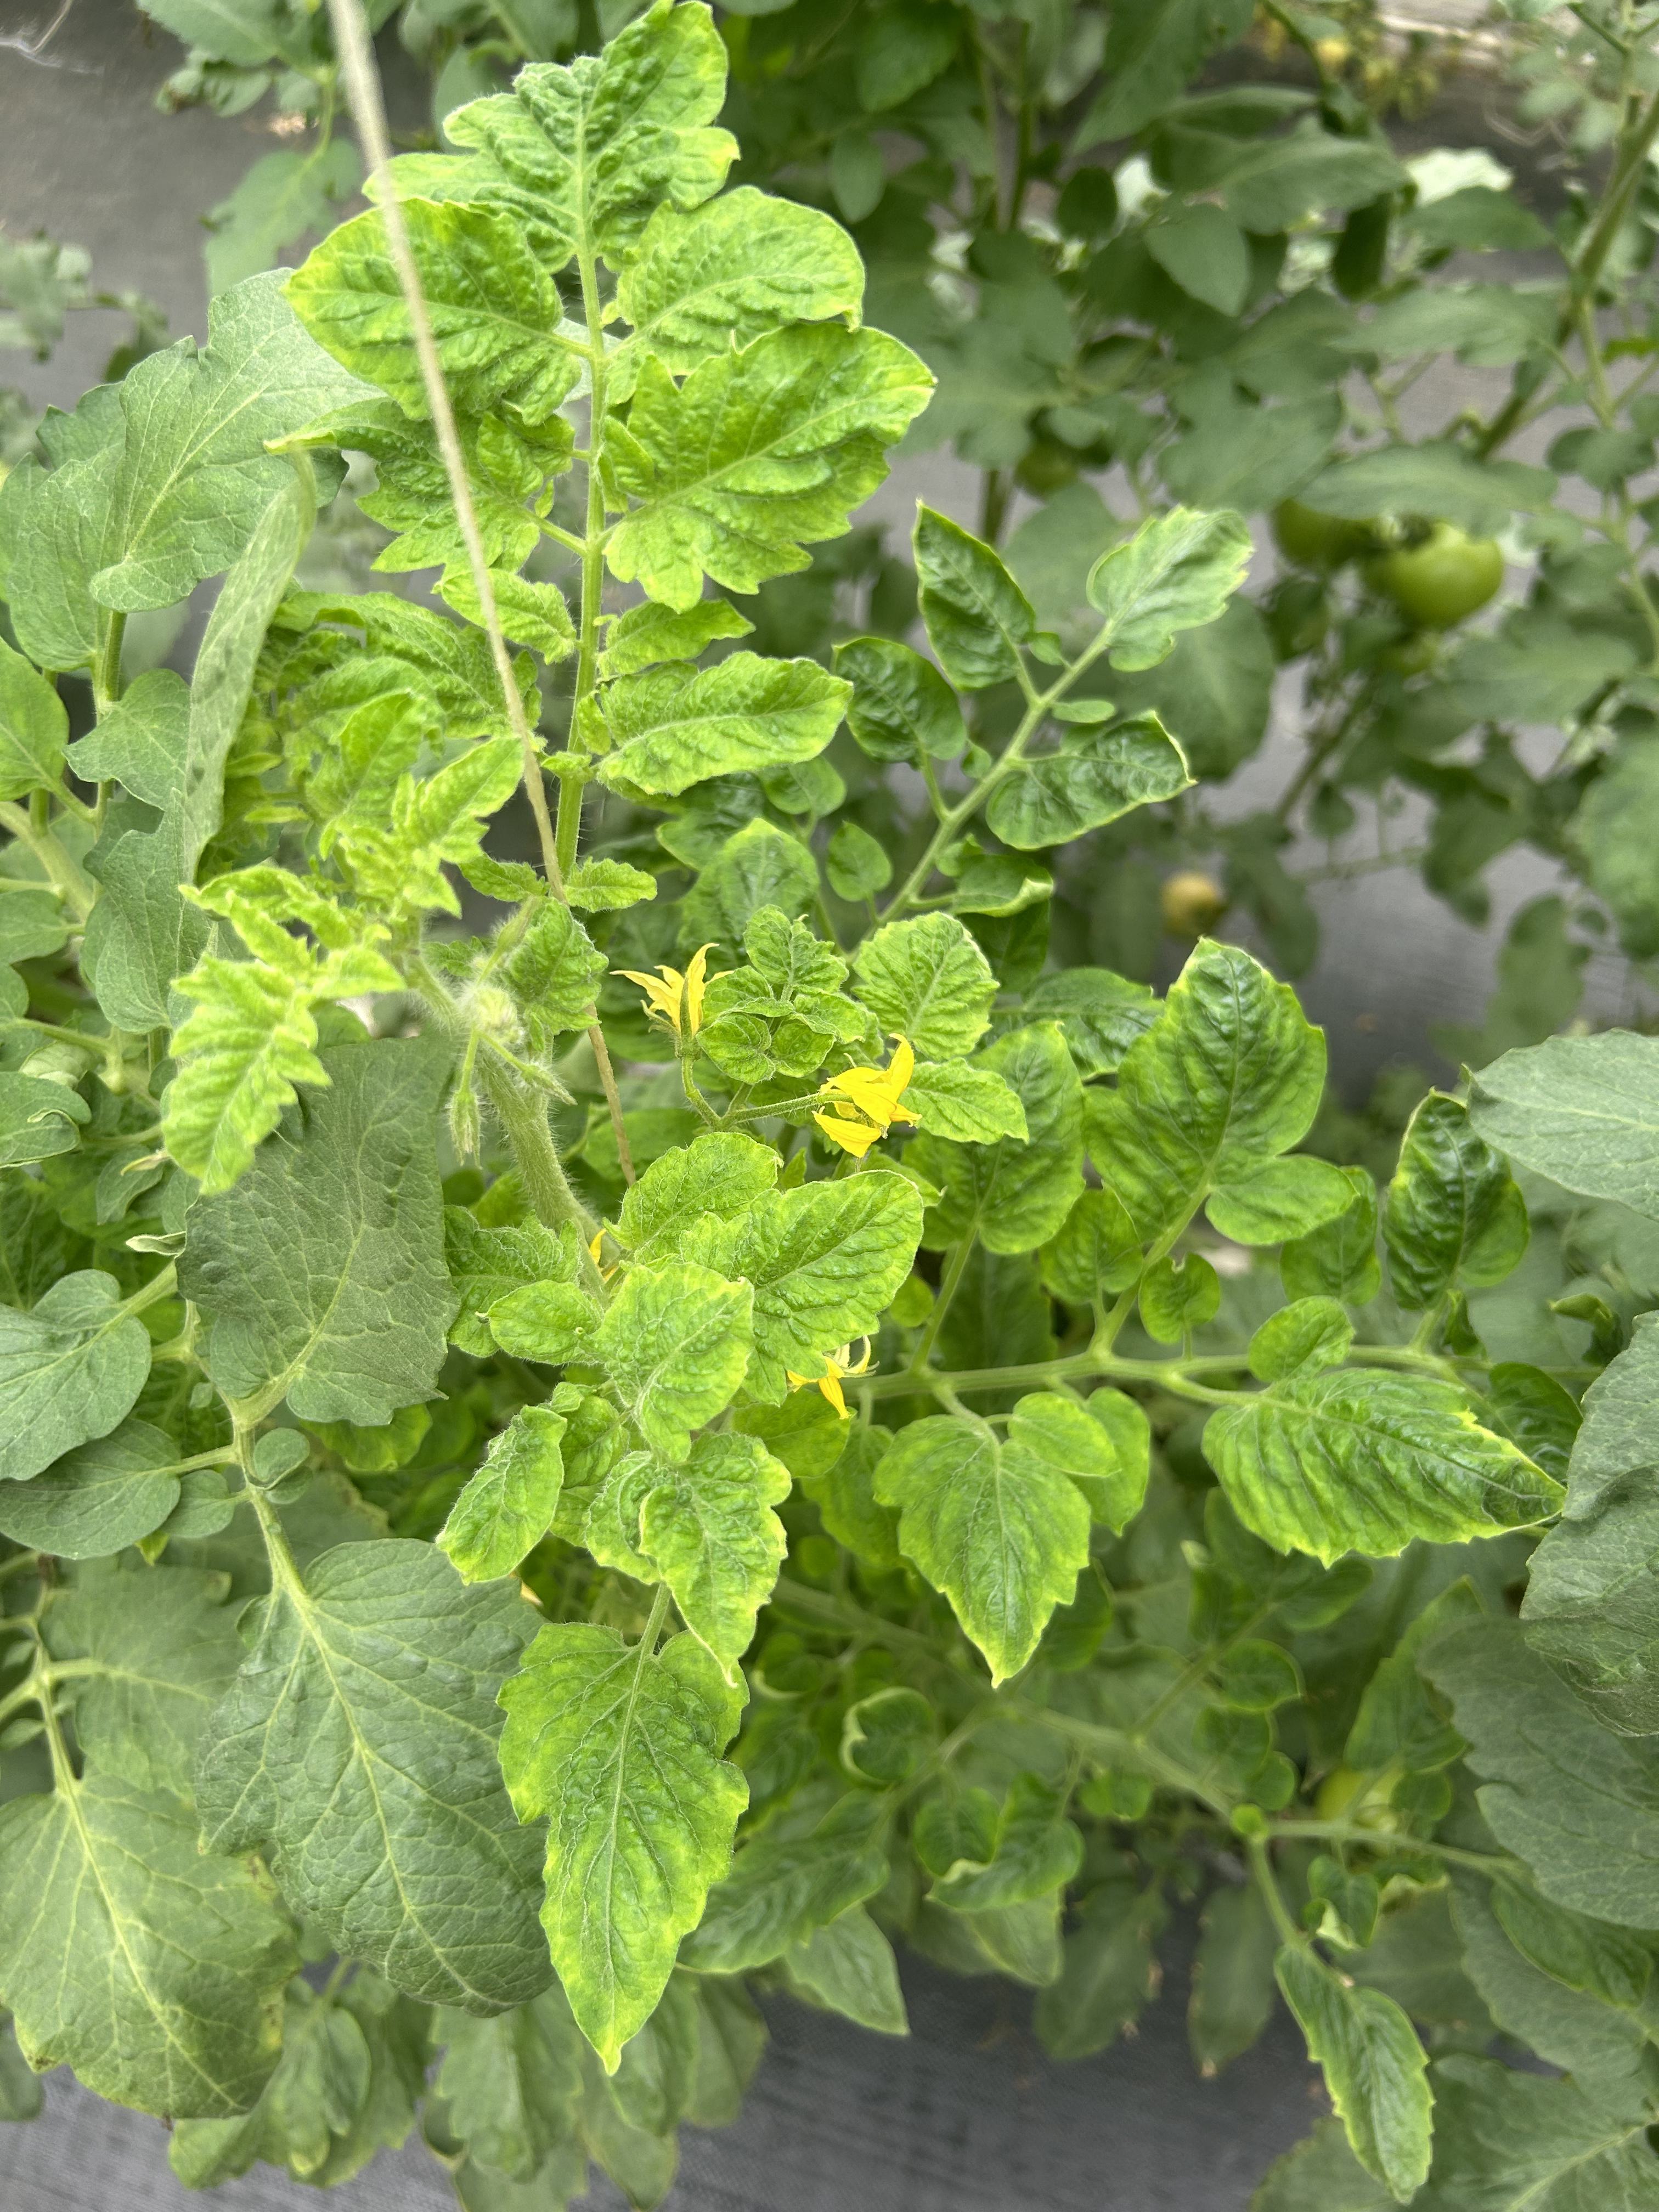
Disease: Viral